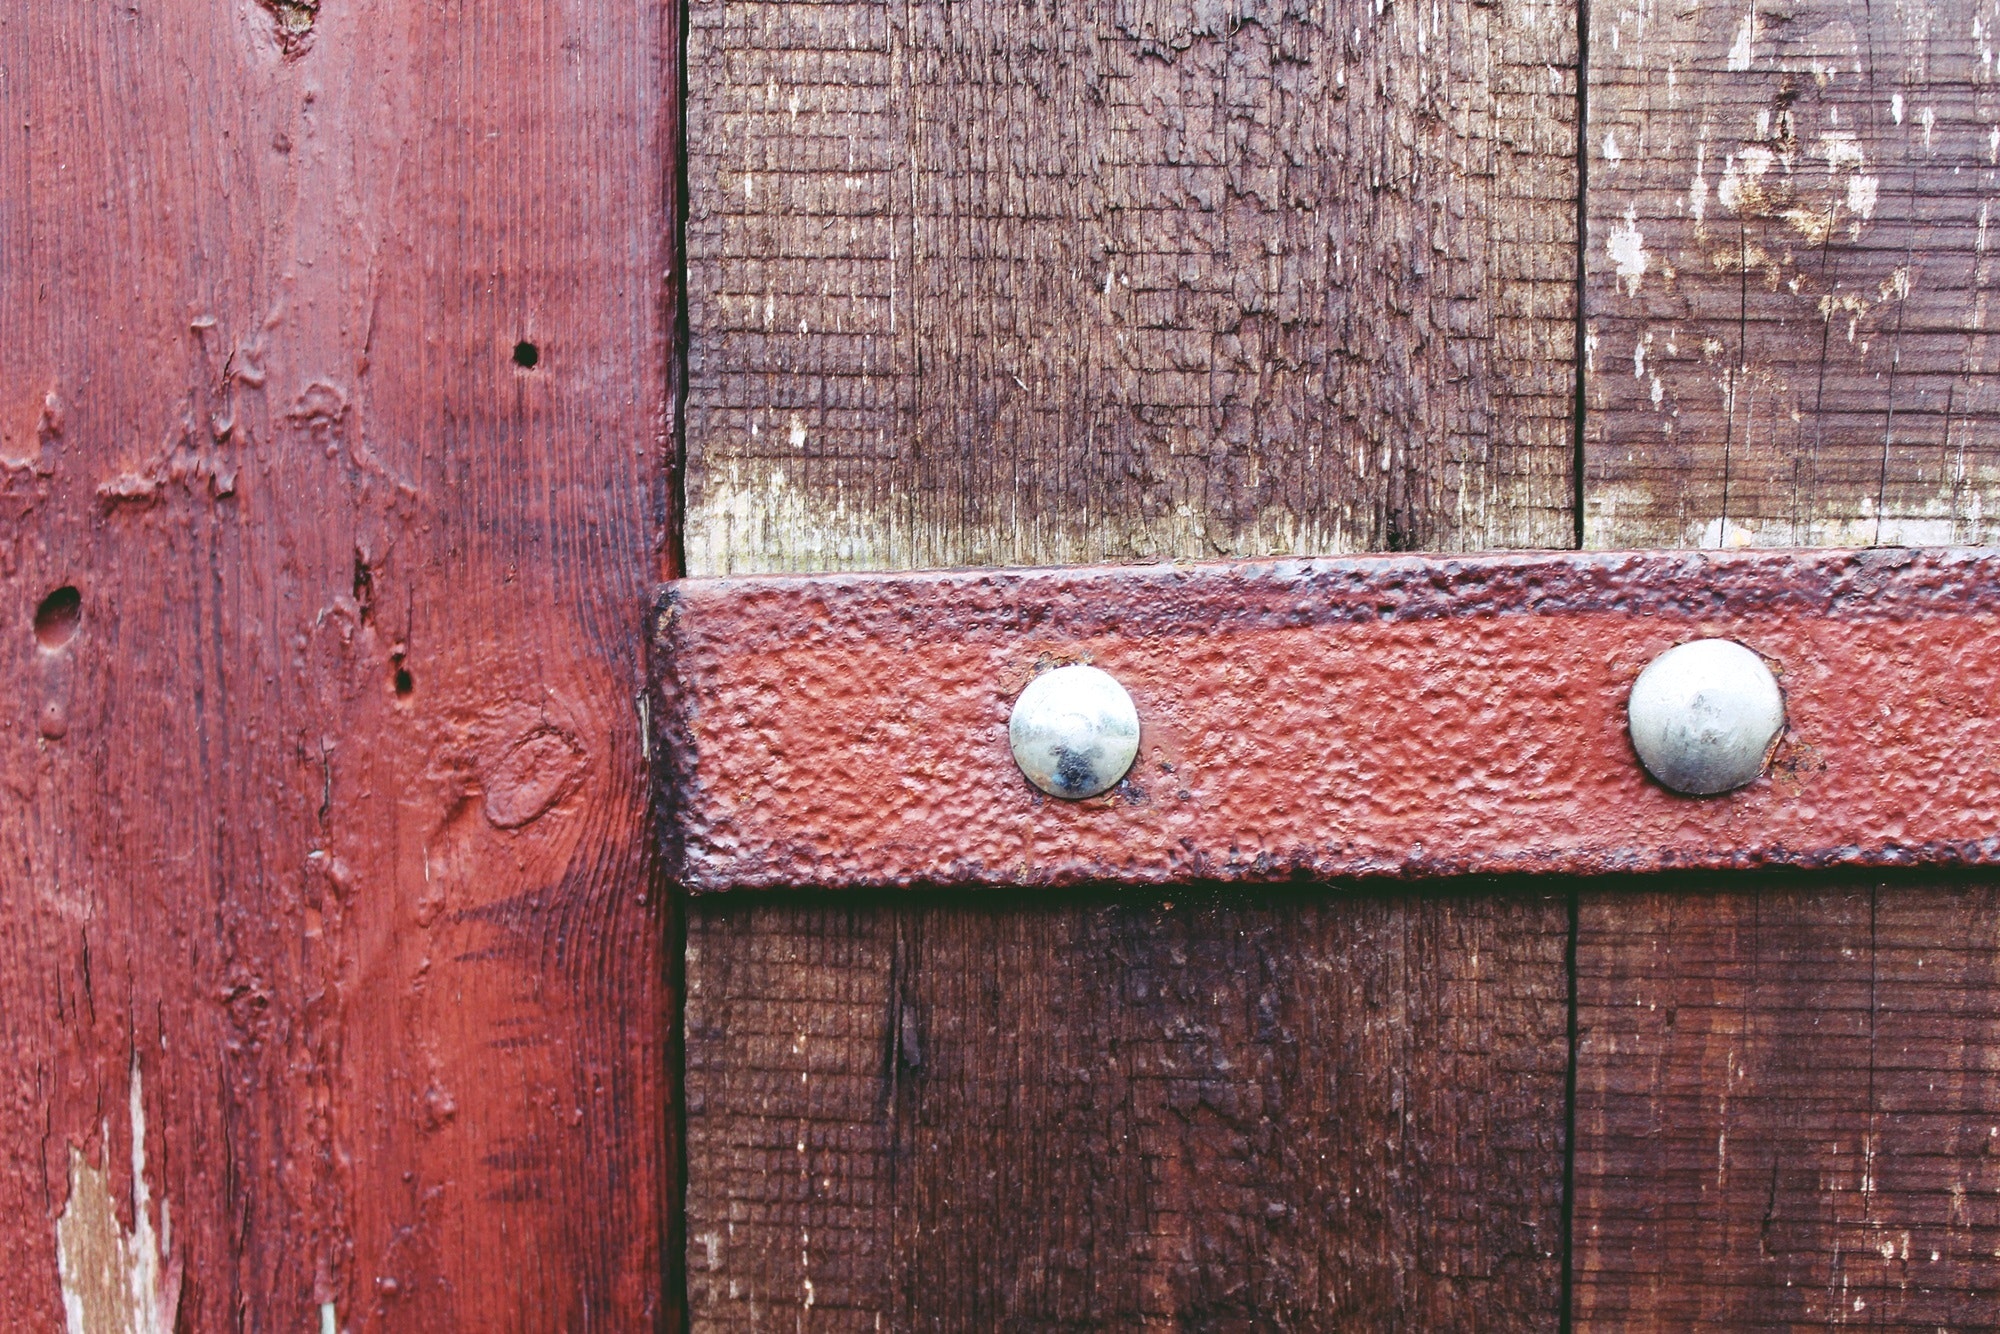
brickwork, brick, wall, wood, line, architecture, door, window, metal, pattern, rust